Bartini Stal-6

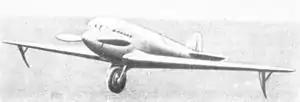

The Bartini Stal-6, was a single-engined experimental aircraft designed, built and tested in the USSR from 1930.